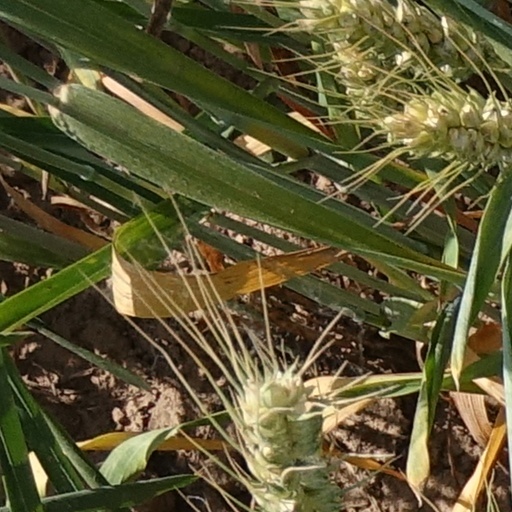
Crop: wheat